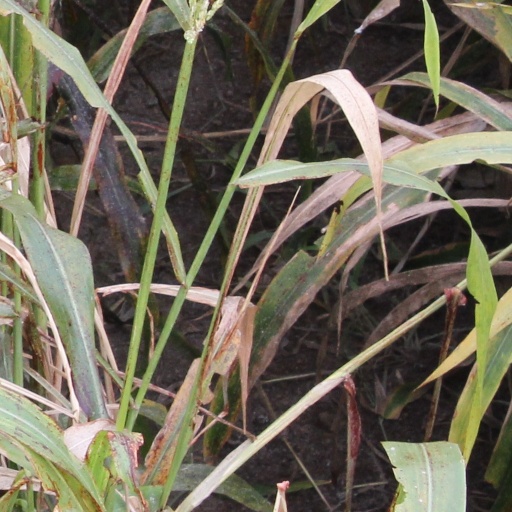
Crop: sorghum